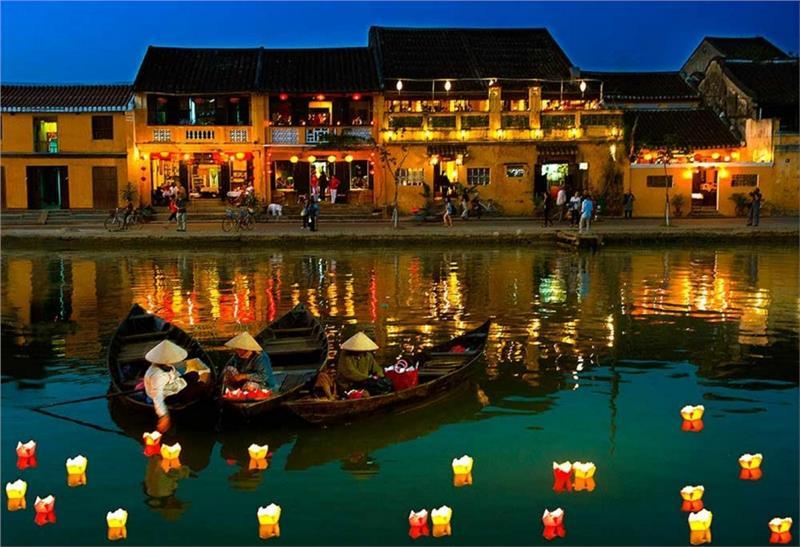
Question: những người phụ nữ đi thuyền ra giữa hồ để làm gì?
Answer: để thả những chiếc thuyền giấy